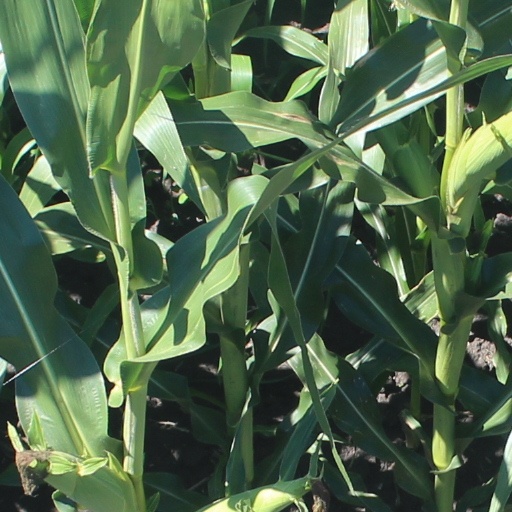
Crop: maize; corn